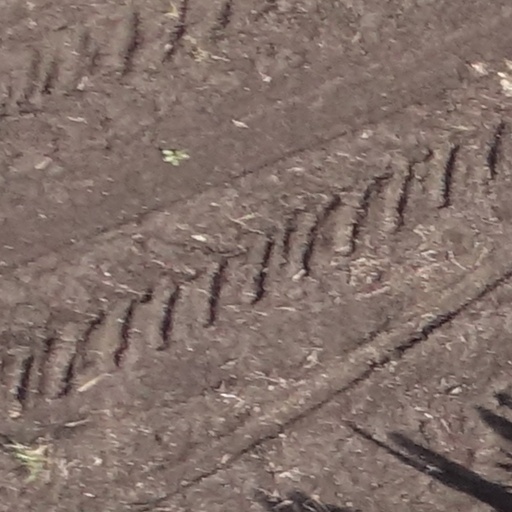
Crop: sorghum